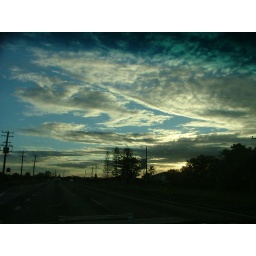
Taking photos of the sky from my car in Belmont